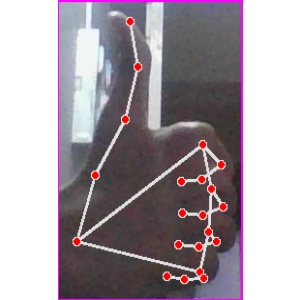
अक्षर: थ